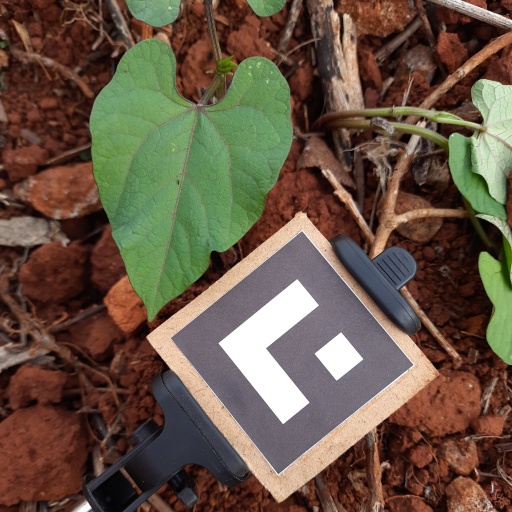
Observations: wavy surface, no eating holes, under cloudy sky